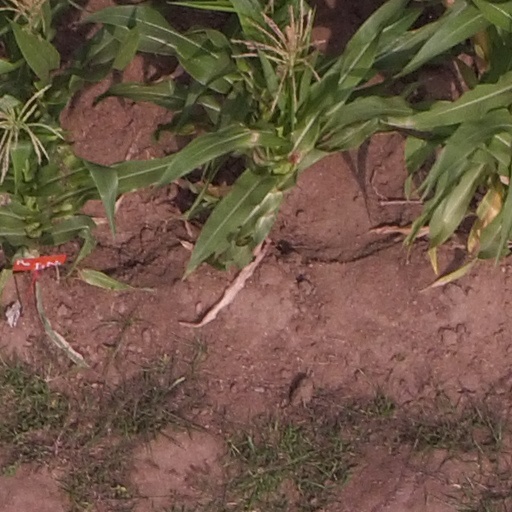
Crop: maize; corn